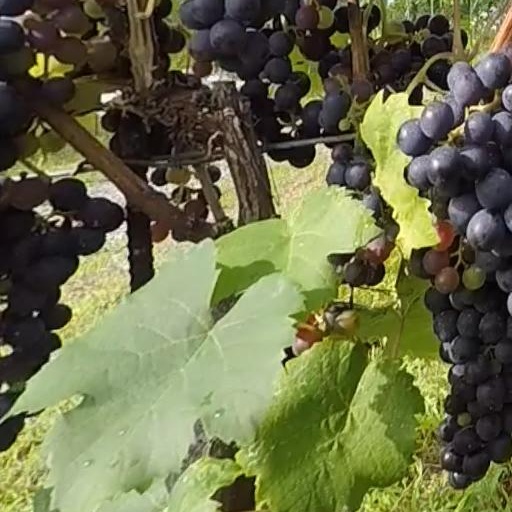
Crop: grape